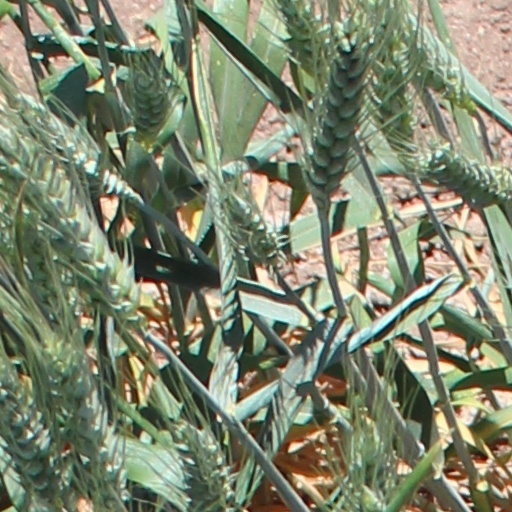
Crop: wheat